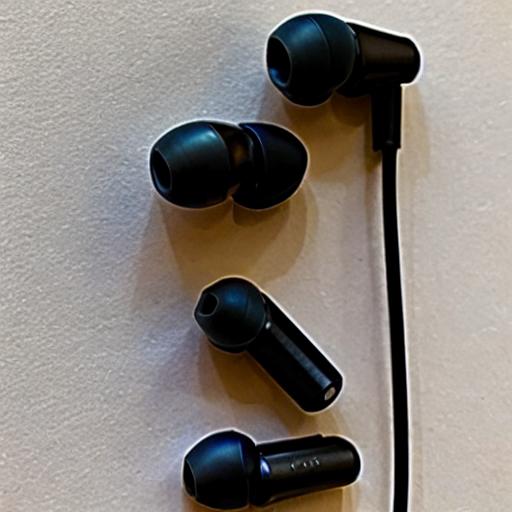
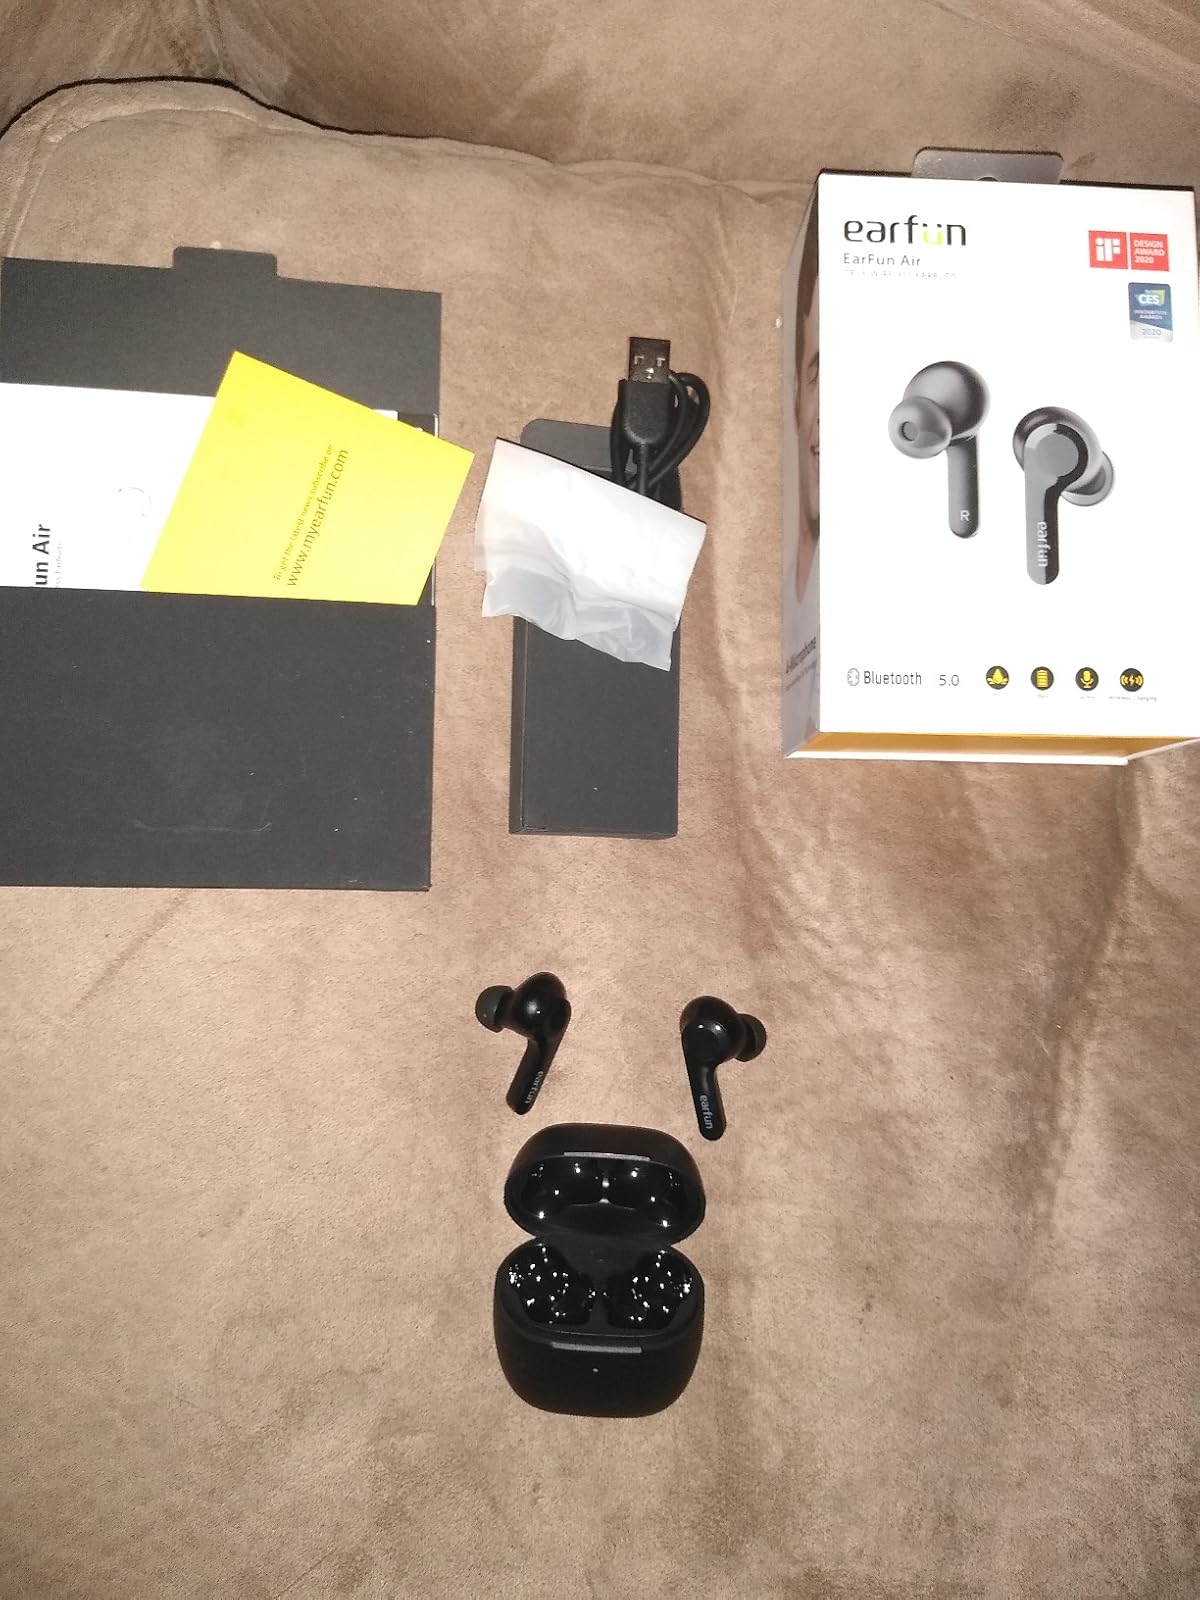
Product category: earbuds
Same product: no